Bicol express

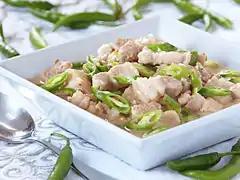

Bicol express, known natively in Bikol as sinilihan, is a popular Filipino dish which was popularized in the district of Malate, Manila, but made in traditional Bicolano style. It is a stew made from long chili peppers ("siling haba" in Tagalog")" or small chili peppers ("siling labuyo" in Tagalog), coconut milk/coconut cream ("kakang gata" in Tagalog), shrimp paste ("bagoong alamang" in Tagalog) or stockfish, onion, pork, ginger and garlic. The dish was termed by Laguna resident, Cely Kalaw, during a cooking competition in the 1970s in Malate, Manila. The name of the dish was inspired by the Bicol Express railway train (Philippine National Railways) that operated from Tutuban, Manila to Legazpi, Albay (regional center of the Bicol region). The widely-known name for this dish in the Bicol Region of the Philippines was identified as gulay na may lada, which is currently one of the vegetarian variants of the Bicol express dish. As time progressed, variants of the Bicol express dish expanded with seafood, beef, pescatarian, vegetarian, vegan, and other versions. The preparations for these dishes vary according to the meat present within the dish. In terms of nutritional value, the original version of the Bicol express dish is beneficial in protein but unhealthy in regards to its high levels of saturated fats and cholesterol. The dish has moved into food processing and commercial production so that it can be sold conveniently and stored for a longer period of time.